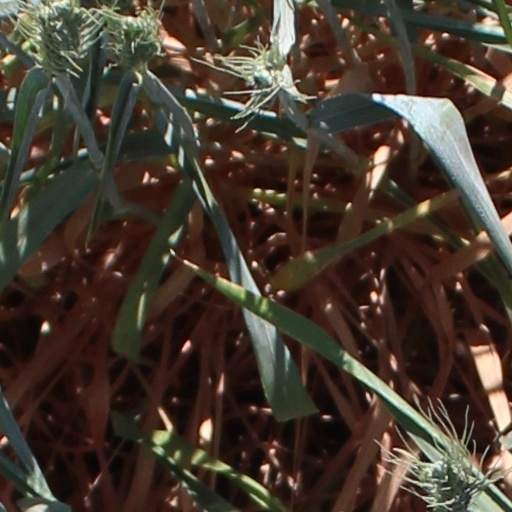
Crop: wheat